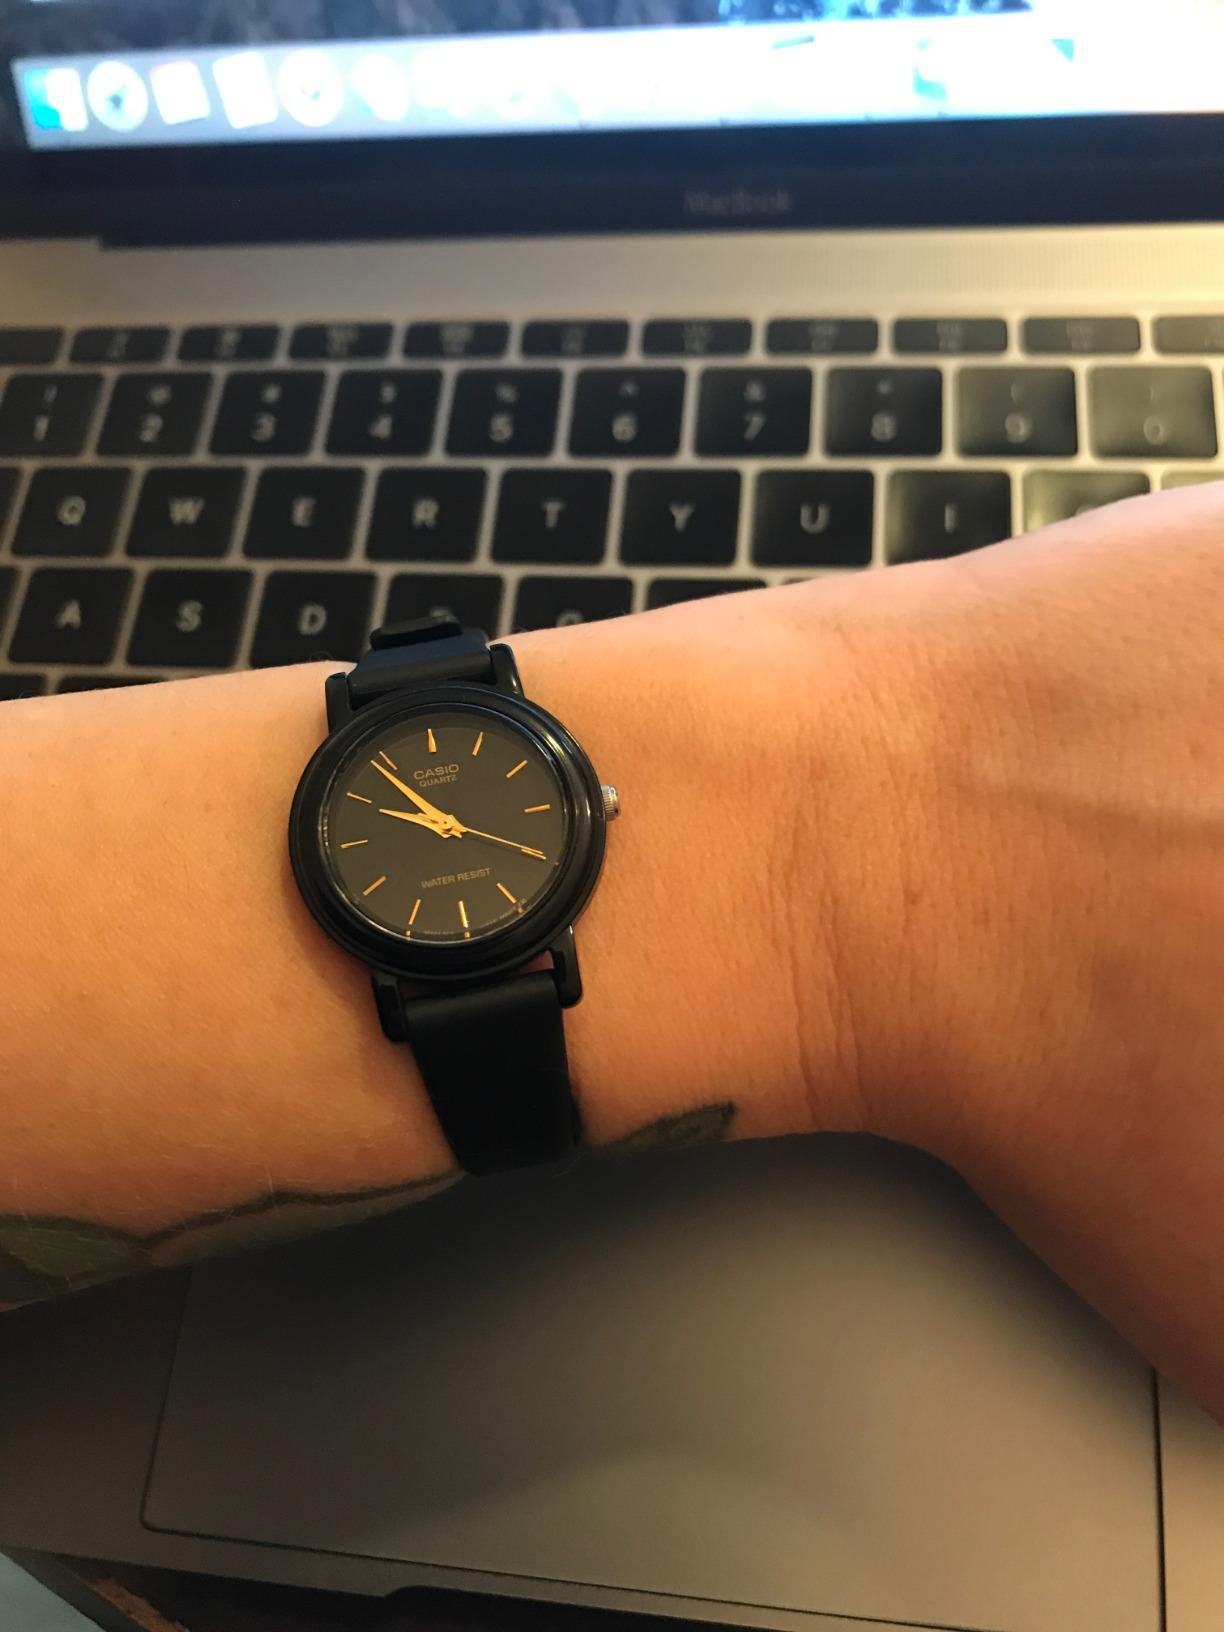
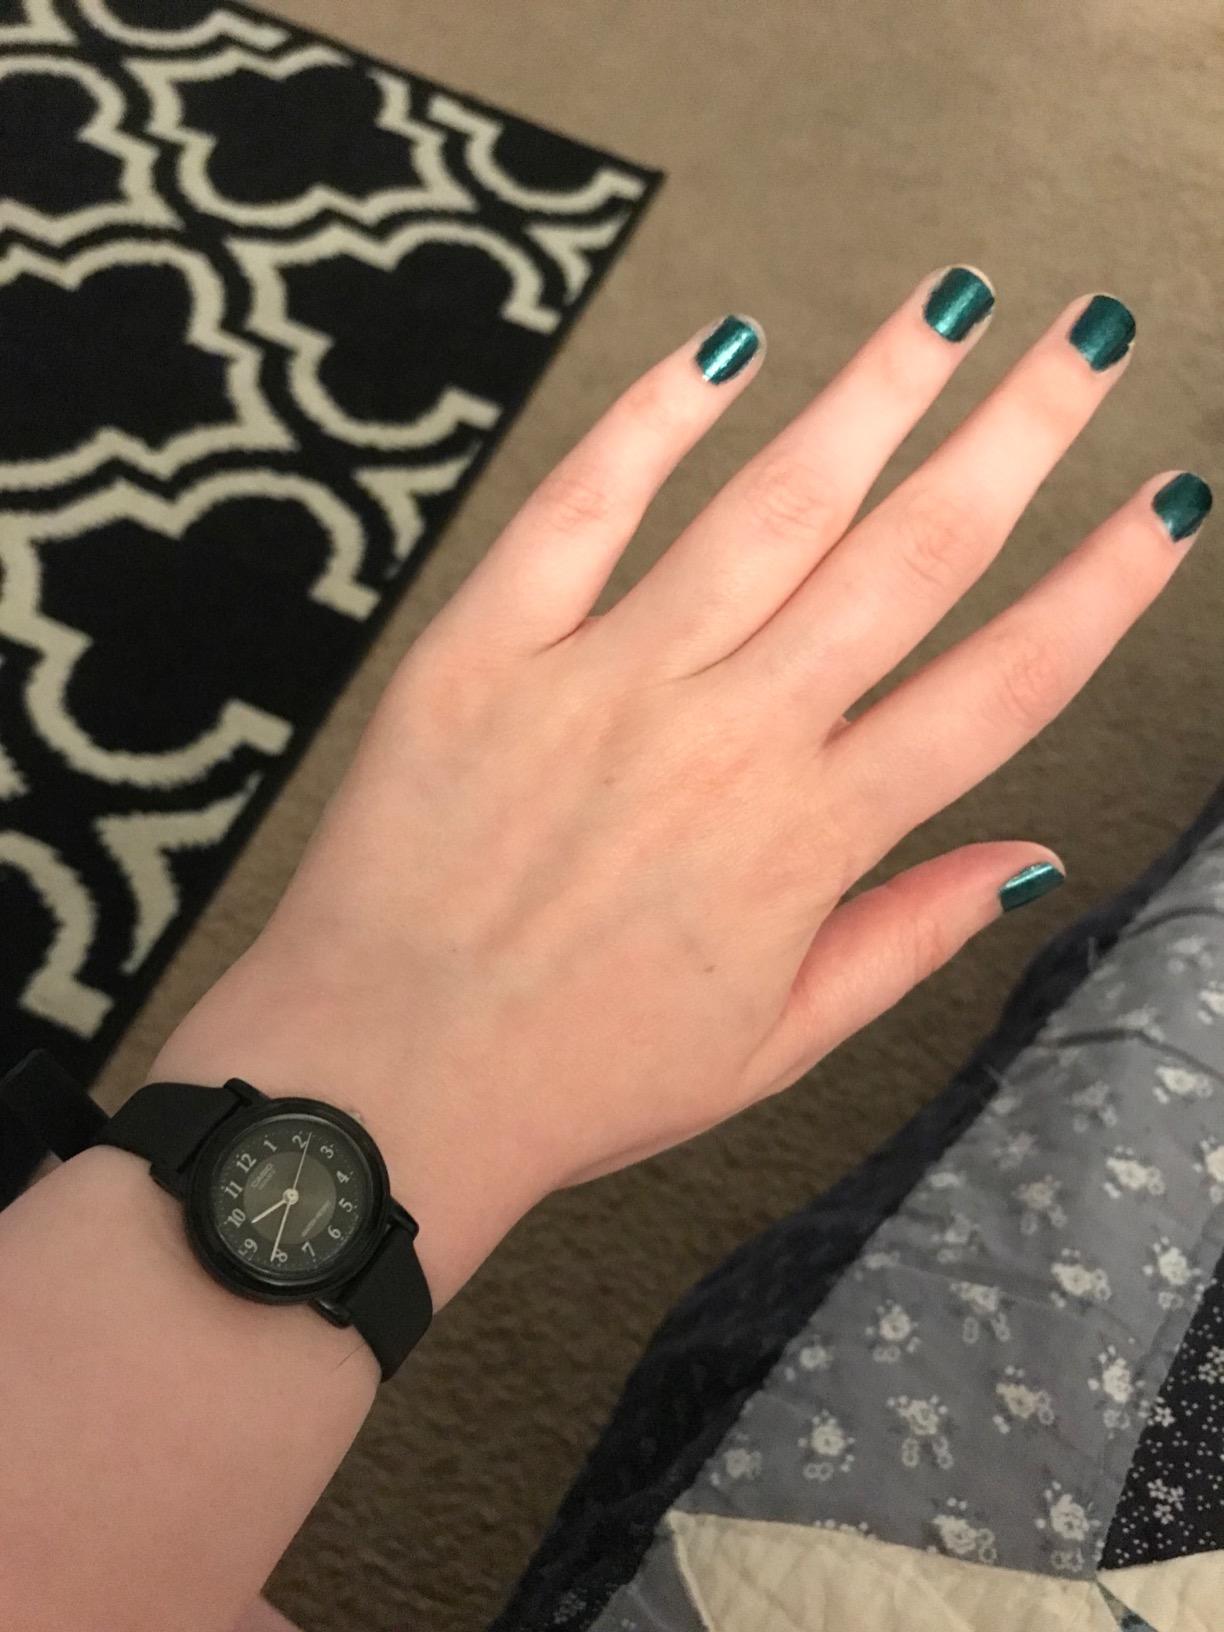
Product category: accessories_watch
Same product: no